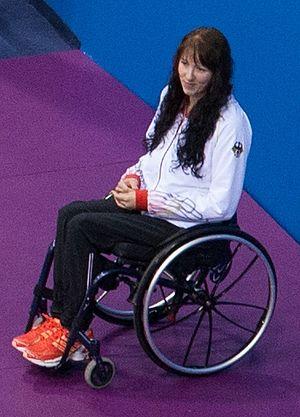
Verena Schott est une nageuse handisport allemande concourant dans les catégories S7, SM6 et SB5.